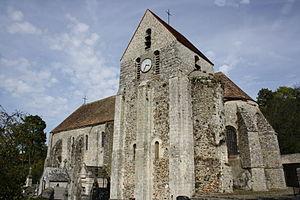
Église de Rochefort-en-Yvelines en France. This building is inscrit au titre des Monuments Historiques. It is indexed in the Base Mérimée, a database of architectural heritage maintained by the French Ministry of Culture,
Cet article recense les monuments historiques du sud des Yvelines, en France.